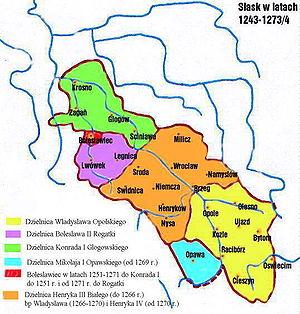
Le duché de Silésie, est un ancien duché médiéval, situé dans la région historique de Silésie, en Pologne. Wrocław en est la capitale. Le duché est levé avec le démembrement territorial du Royaume de Pologne après le décès du duc Bolesław III Bouche-Torse en 1138. À partir de l'année 1249, il se divisa en une pluralité de petites principautés. En 1327, le duché de Wrocław ainsi que la plupart des autres duchés gouvernés par la dynastie Piast de Silésie sont intégrés au Royaume de Bohême. L'acquisition est finalisée en 1335, lorsque le roi polonais Kazimierz III, par le traité de Trenčín, renonce à ses droits sur la Silésie en faveur du roi Jan Ier de Bohême.